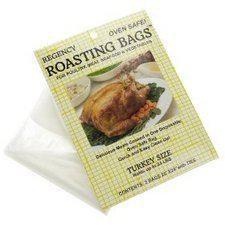
Roasting Bags (Set of 2)
Two oven safe bags, with oven safe twisties. Large enough to hold up to 24-pound. Great for poultry, meat and seafood. Makes clean-up a snap. Bags measure 20" x 24".
Brand: Harold Import Co, Inc
Category: Home & Garden > Kitchen & Dining > Kitchen Tools & Utensils > Oven Bags